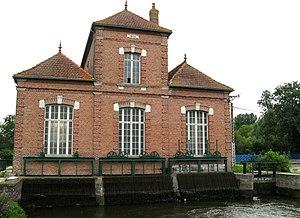
Cet article recense les monuments historiques de la Somme, en France.